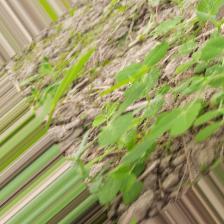
Label: Normal